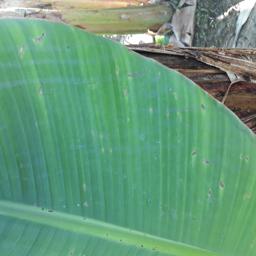
Label: BLACK SIGATOKA